Casa Bloc

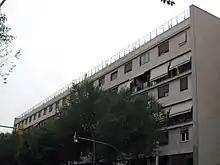
Casa Bloc

Casa Bloc is a residential building constructed between 1932 and 1936, located at 101 Passeig de Torras i Bages, in the Sant Andreu district of the city of Barcelona (Catalonia, Spain). Its architects were Josep Lluís Sert (1902–1983), Josep Torres Clavé (1906–1939) and Joan Baptista Subirana (1904–1978), all members of GATCPAC "(Catalan Group of Architects and Technicians for the Progress of Contemporary Architecture)". Catalan architects of the Second Republic, brought together by the GATCPAC, proposed a new way of living that was just, accommodated co-existence and defended the collective identity. The creation of Casa Bloc was one of the first steps towards dignifying workers' living conditions. As a result of the Spanish Civil War, the project was cut short. In 2012, after a careful restoration by the "Institut Català del Sòl" and "Institut de Cultura" of Barcelona through the Disseny Hub Barcelona, the doors to apartment number 1/11 are open and furnished just as its creators had originally wanted.